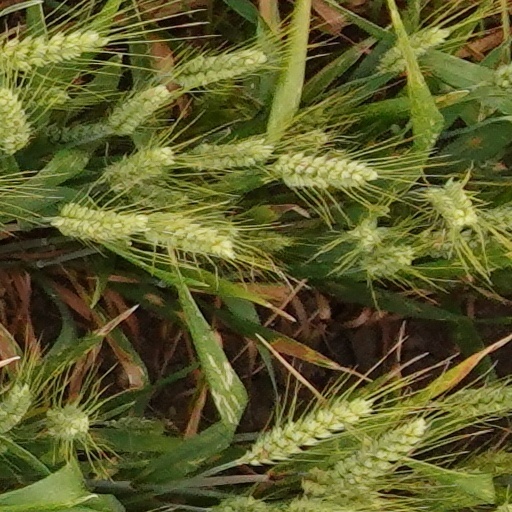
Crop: wheat